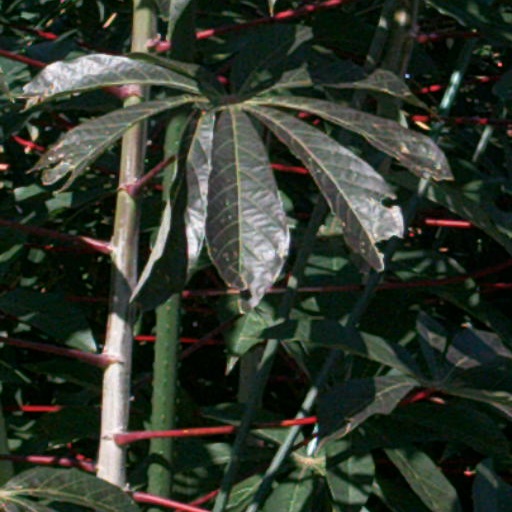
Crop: cassava